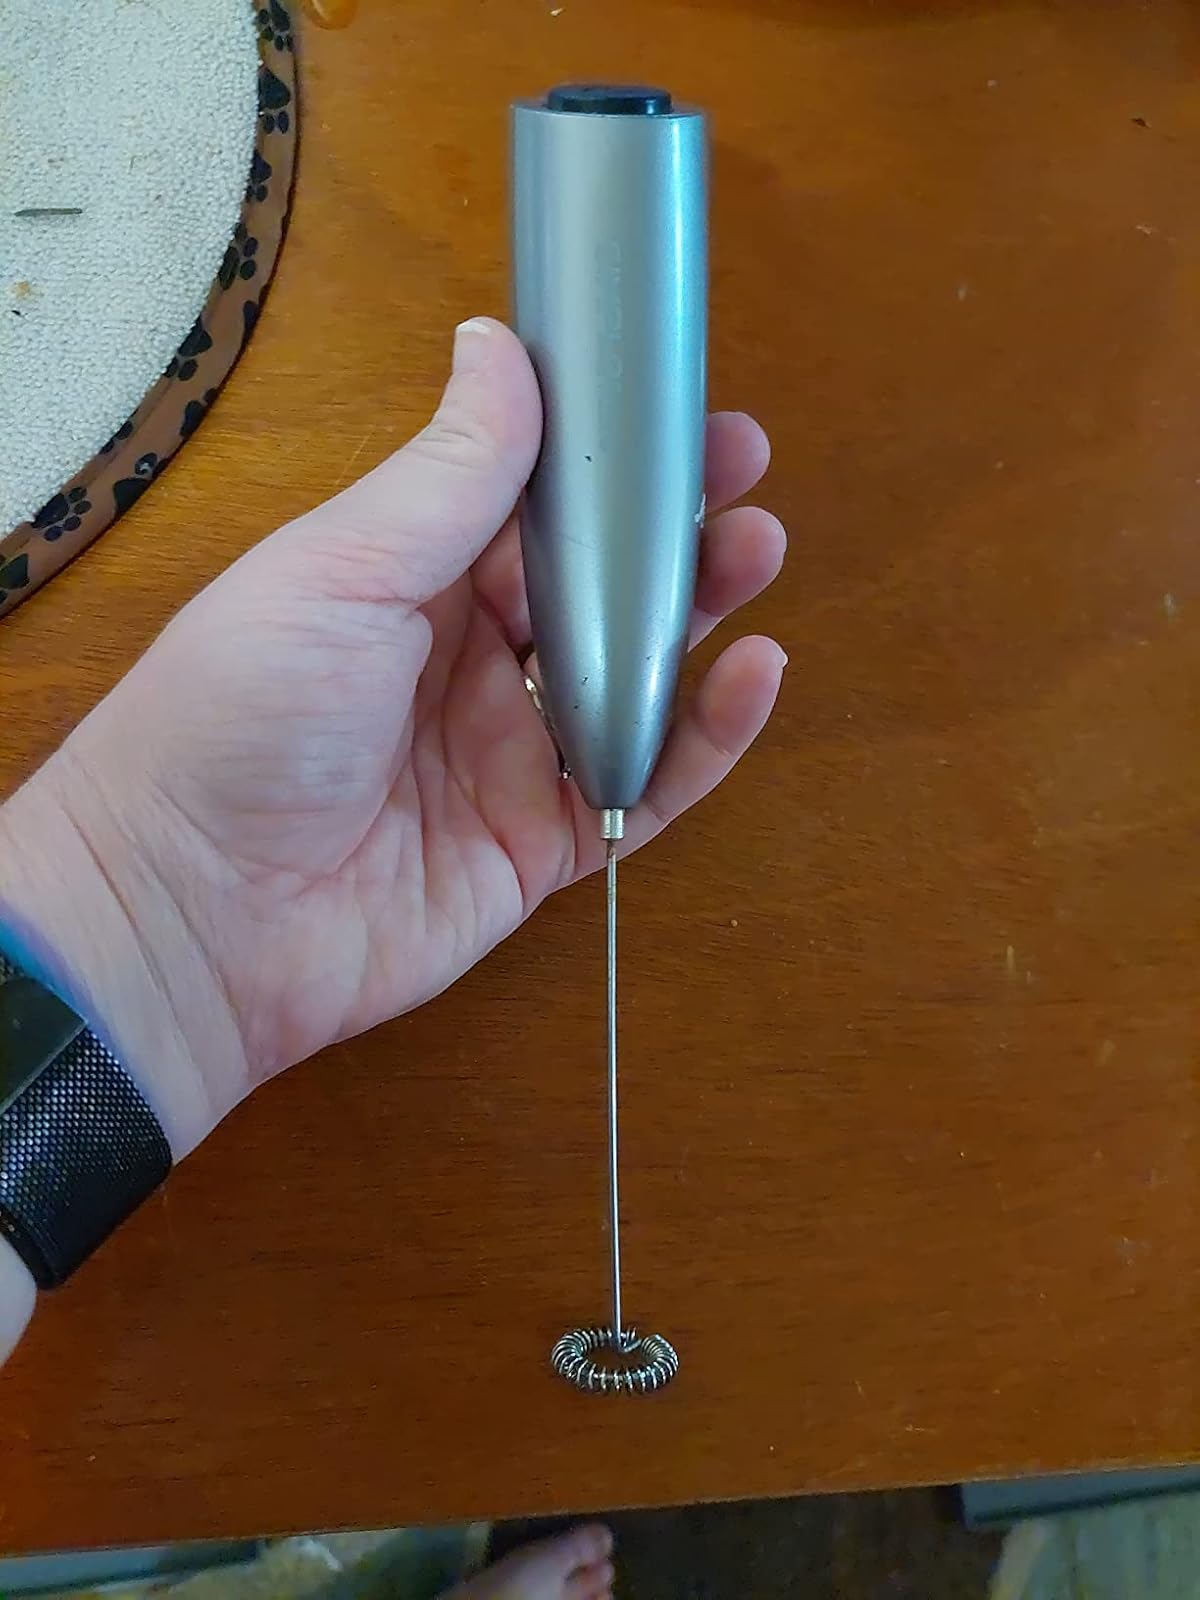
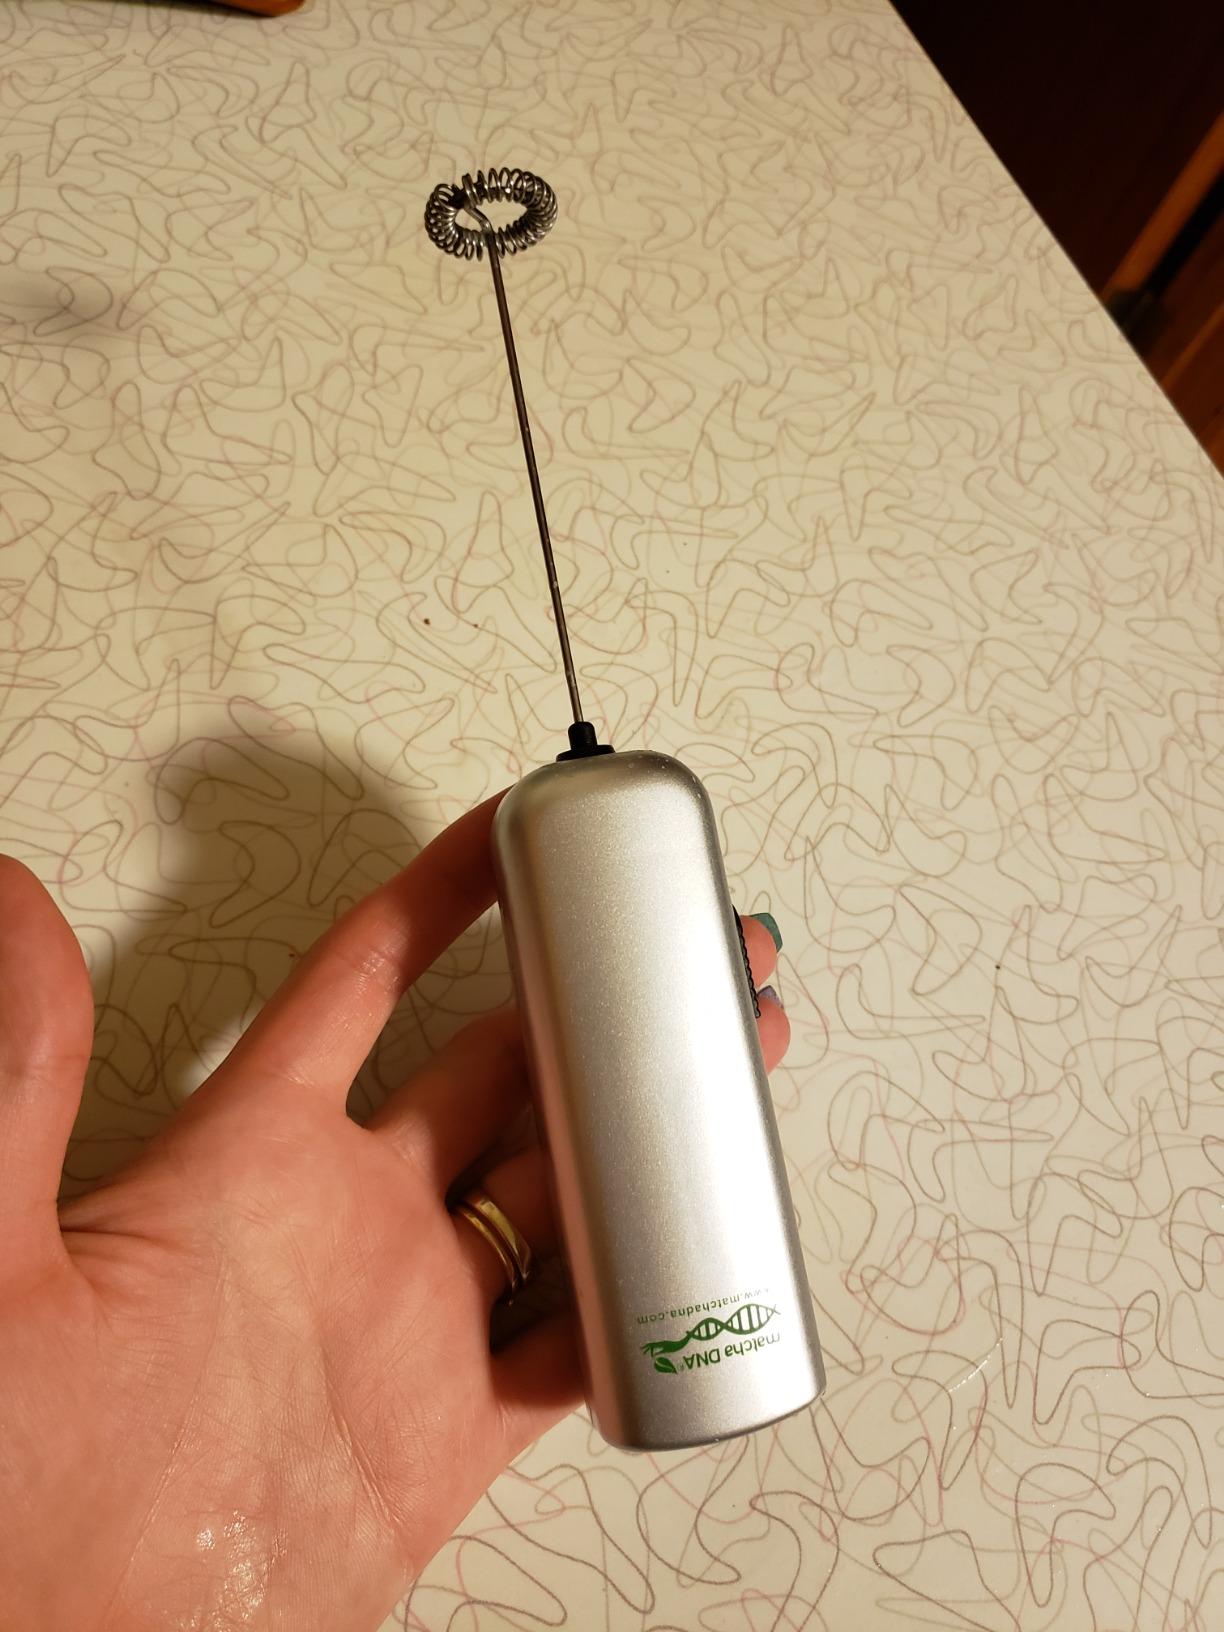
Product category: items_mixer
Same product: no